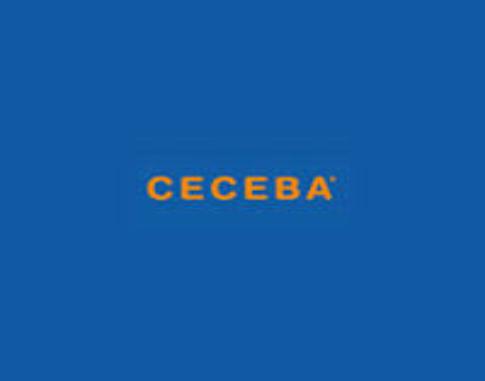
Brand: Ceceba
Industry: Clothes